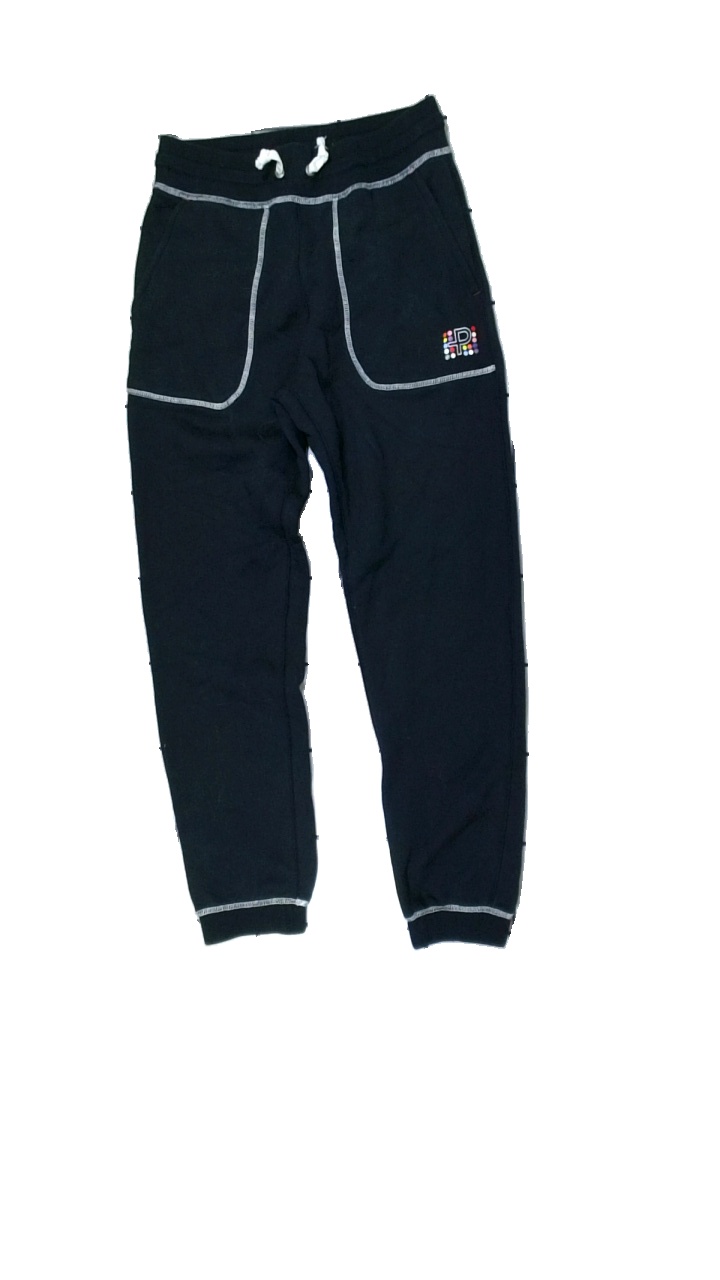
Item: Trousers (Children)
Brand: Pelle P
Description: svarta mjukisbyxor med logga fram och bak, lite luddig
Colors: Black, White
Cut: Regular
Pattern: Logo print
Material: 100% cotton
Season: All
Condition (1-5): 4
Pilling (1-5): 5
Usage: Reuse
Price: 50-100